Tyto

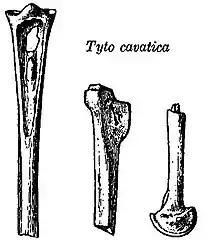
Fossils of "Tyto cavatica"

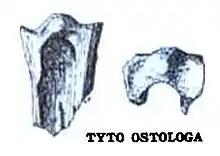
Fossil of "Tyto ostologa"

A number of owl fossils were at one time assigned to the present genus, but are nowadays placed elsewhere. While there are clear differences in osteology between typical owls and barn owls, there has been parallel evolution to some degree and thus isolated fossil bones cannot necessarily be assigned to either family without thorough study. Notably, the genus "Strix" has been misapplied by many early scientists as a "wastebasket taxon" for many owls, including "Tyto".